Lake Champlain

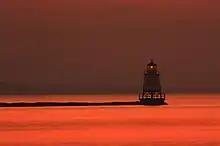
The lighthouse in Lake Champlain at dusk, as seen from Burlington

Lake Champlain has been connected to the Erie Canal via the Champlain Canal since the canal's official opening on September 9, 1823, the same day as the opening of the Erie Canal from Rochester on Lake Ontario to Albany. It connects to the St. Lawrence River via the Richelieu River, with the Chambly Canal bypassing rapids on the river since 1843. Together with these waterways, the lake is part of the Lakes to Locks Passage. The Lake Champlain Seaway, a project to use the lake to bring ocean-going ships from New York City to Montreal, was proposed in the late 19th century and considered as late as the 1960s, but rejected for various reasons. The lake is also part of the Northern Forest Canoe Trail, which begins in Old Forge, New York, and ends in Fort Kent, Maine.